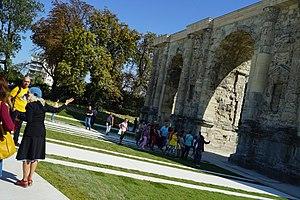
lors des Journées européennes du patrimoine de 2019 à Reims.
La porte de Mars est un monument romain de Reims, du IIIᵉ siècle. Elle tient son nom de la proximité d'un temple dédié à Mars, dieu romain de la guerre. Ce monument est le plus large arc du Monde romain.